Buru

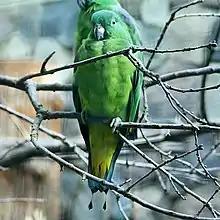
Buru racket-tail is endemic to the island

As Buru is located at the boundary between the biogeographic zones of Australia and Asia, its flora and fauna are unique and are the subject of national and international scientific research. Of 25 species of mammals found on the island, at least four are endemic to Buru and closest to it islands. The local species of the wild pig named Buru babirusa ("Babyrousa babyrussa") is distinguished from the other "Babyrousa" species by having relatively long and thick body-hair. It also has very low fat content in their meat (only 1.27% compared to 5–15% for domestic pigs) and is regarded as a delicacy among the local population, which favours it to other wild pigs or deer in terms of texture and flavour. Also endemic to Buru are three types of bats: Moluccan flying fox ("Pteropus chrysoproctus"), Seram fruit bat "Pteropus ocularis" and lesser tube-nosed bat ("Nyctimene minutus").